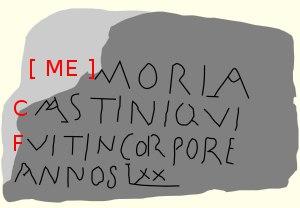
Le forum gallo-romain de Vieux-la-Romaine fait partie du site archéologique de l'antique Aregenua située à environ 11 km au sud de Caen.